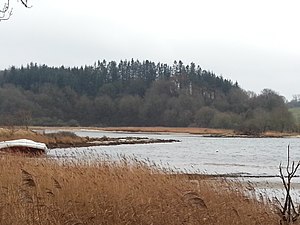
Eltang Vig
Dæmningen ved Eltang Vig, set fra nordvest
Dæmningen ved Eltang Vig set fra Hovens Odde (NV fra dæmningen)
Eltang Vig er en vig på den nordlige side af Kolding Fjord. Elvig Høj ligger på sydsiden af mundingen af vigen.